Architecture of Uzbekistan

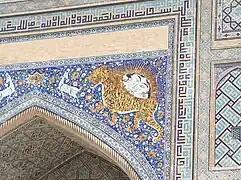
An image of a lion on the Sher-dar Madrasa

The Sher Dar Madrasa has unique features including figures of lions, tigers, deer, and human faces. These are not only paintings, but also special symbols of power according to the perceptions of Islam. The beauty of the combination of the grand portal, decorated pillars, and other masterpieces is impossible to truly capture in photographs and can only be hinted at.